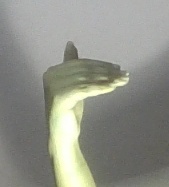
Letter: khaa